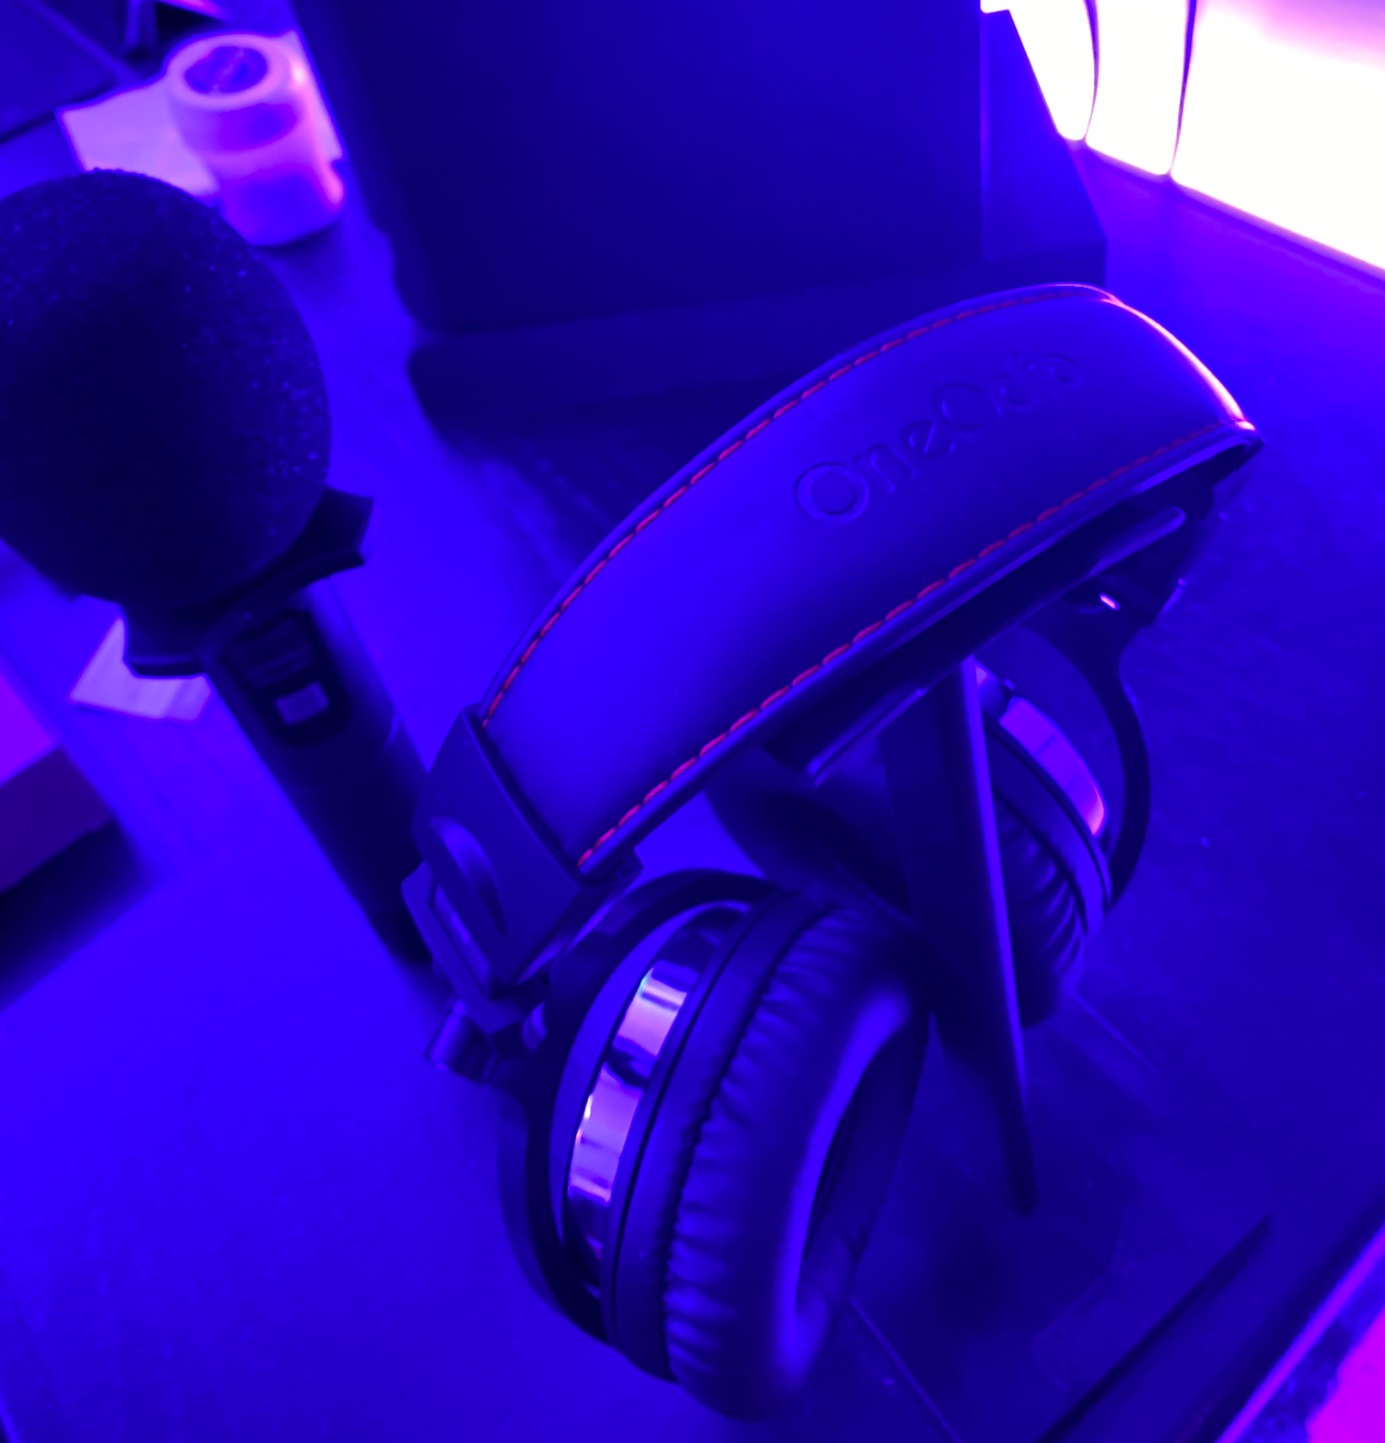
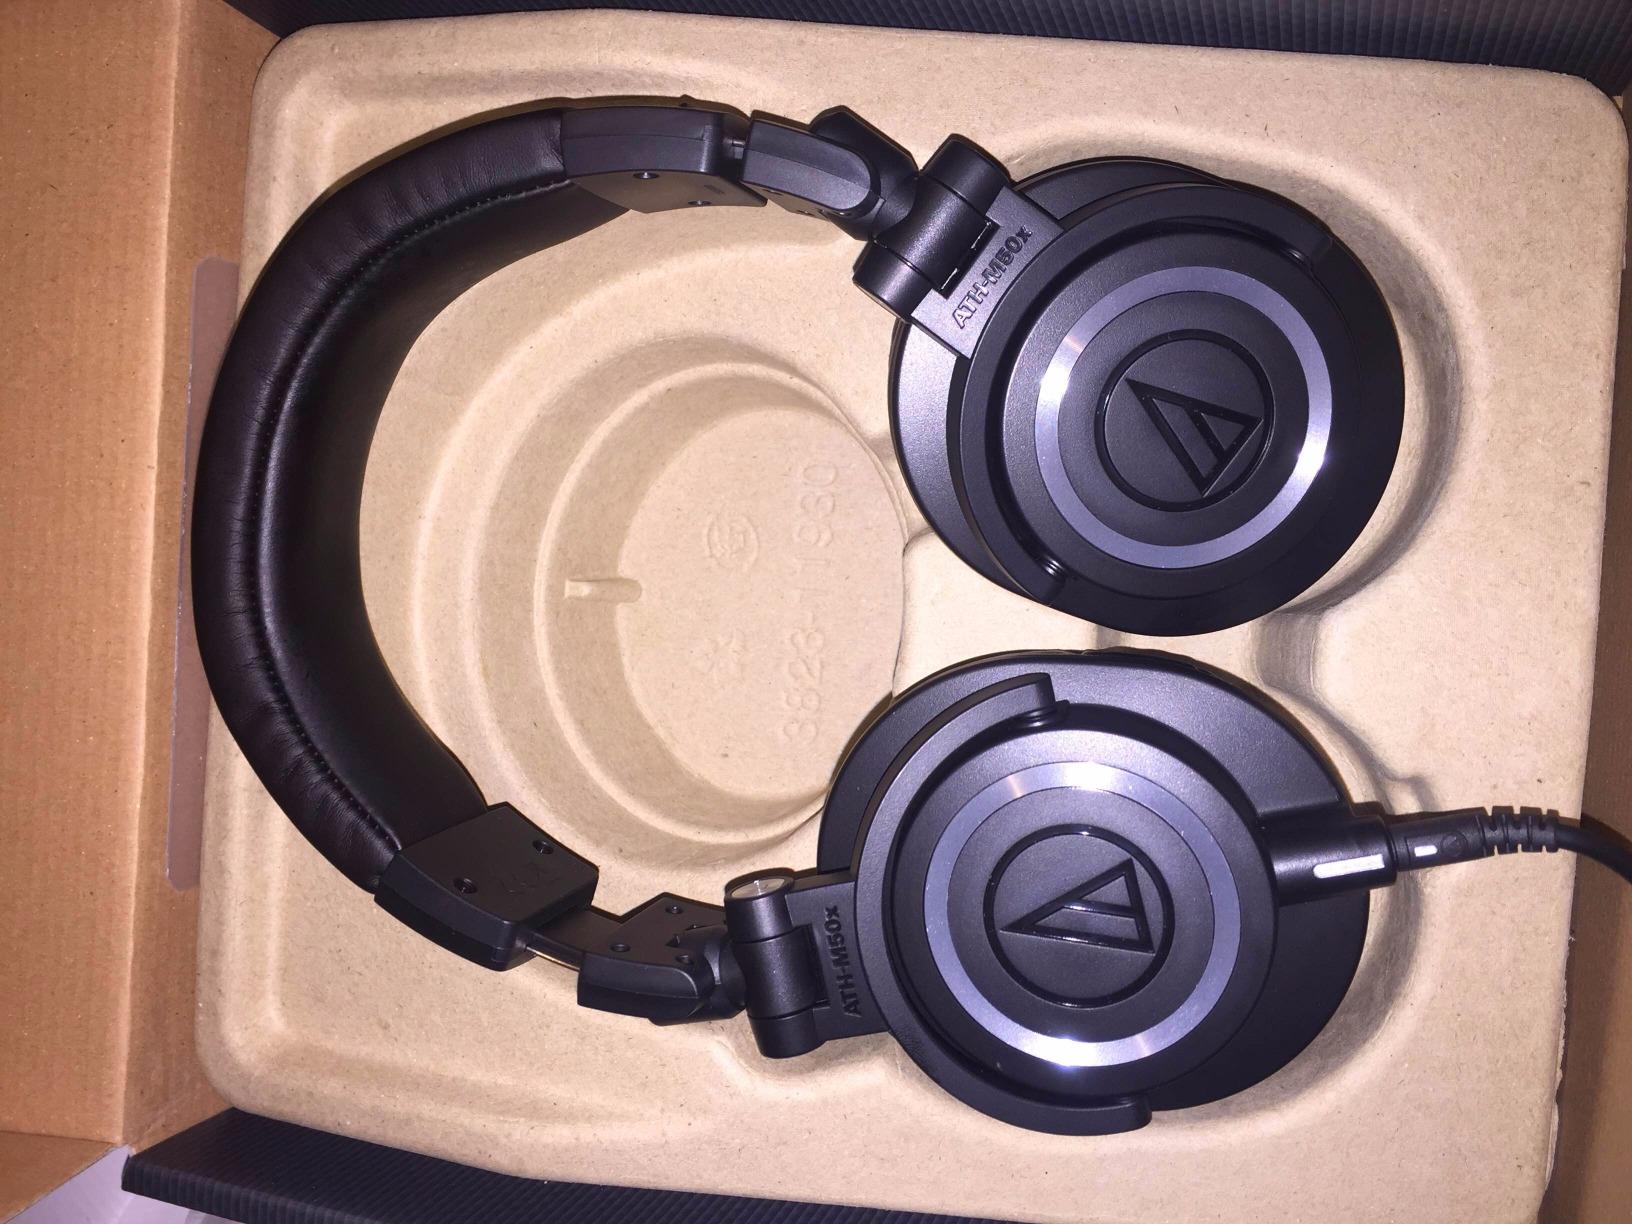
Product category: headphones
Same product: no